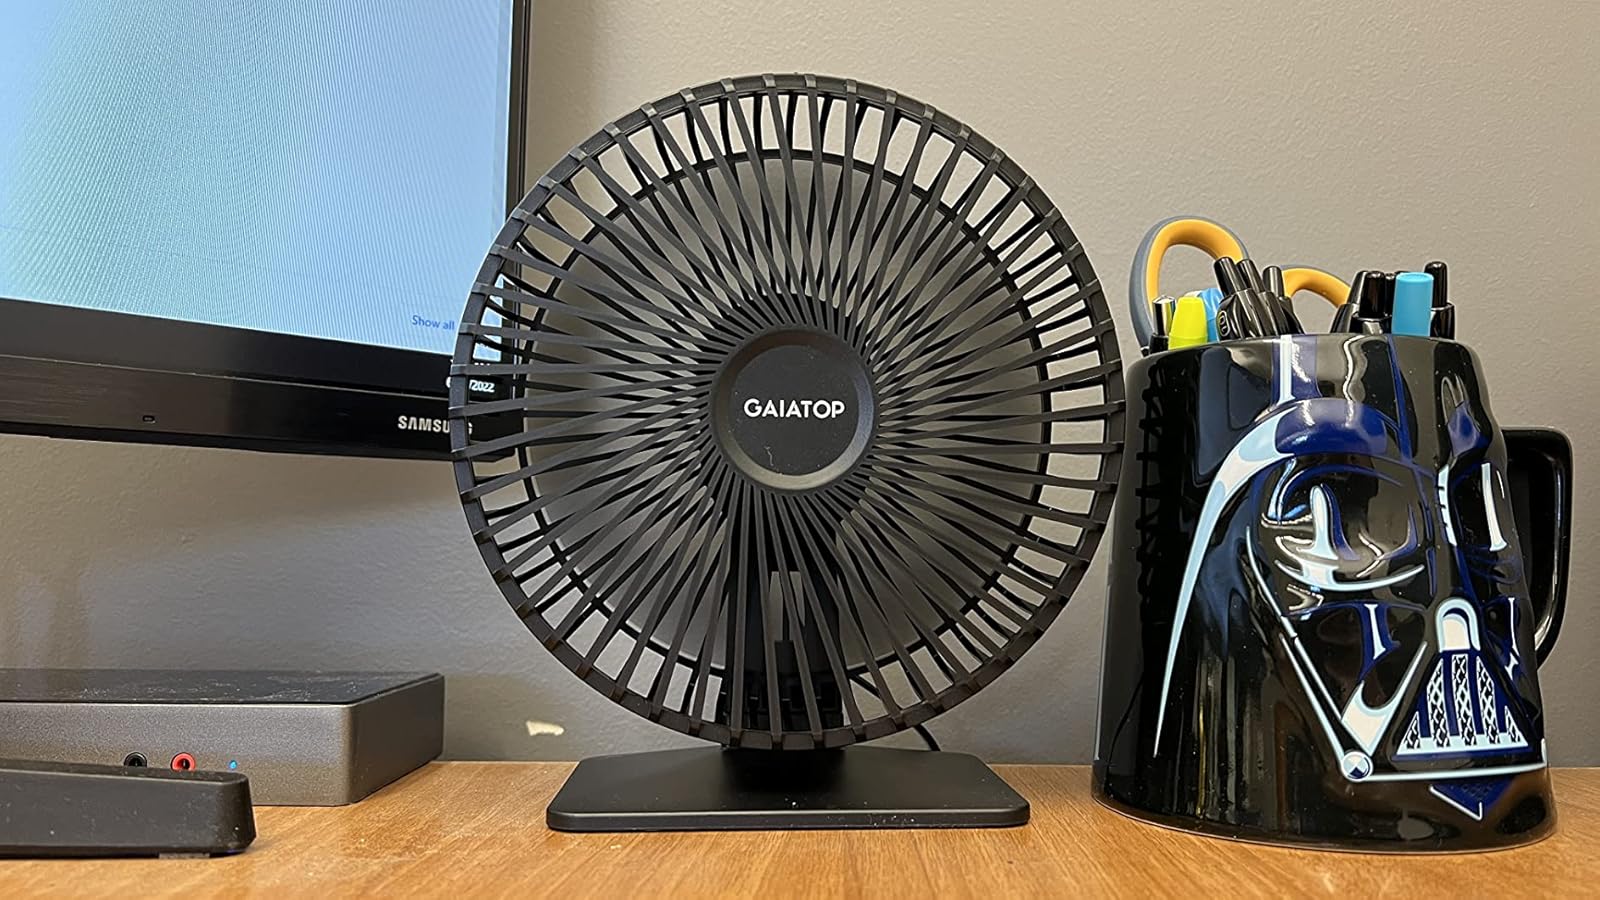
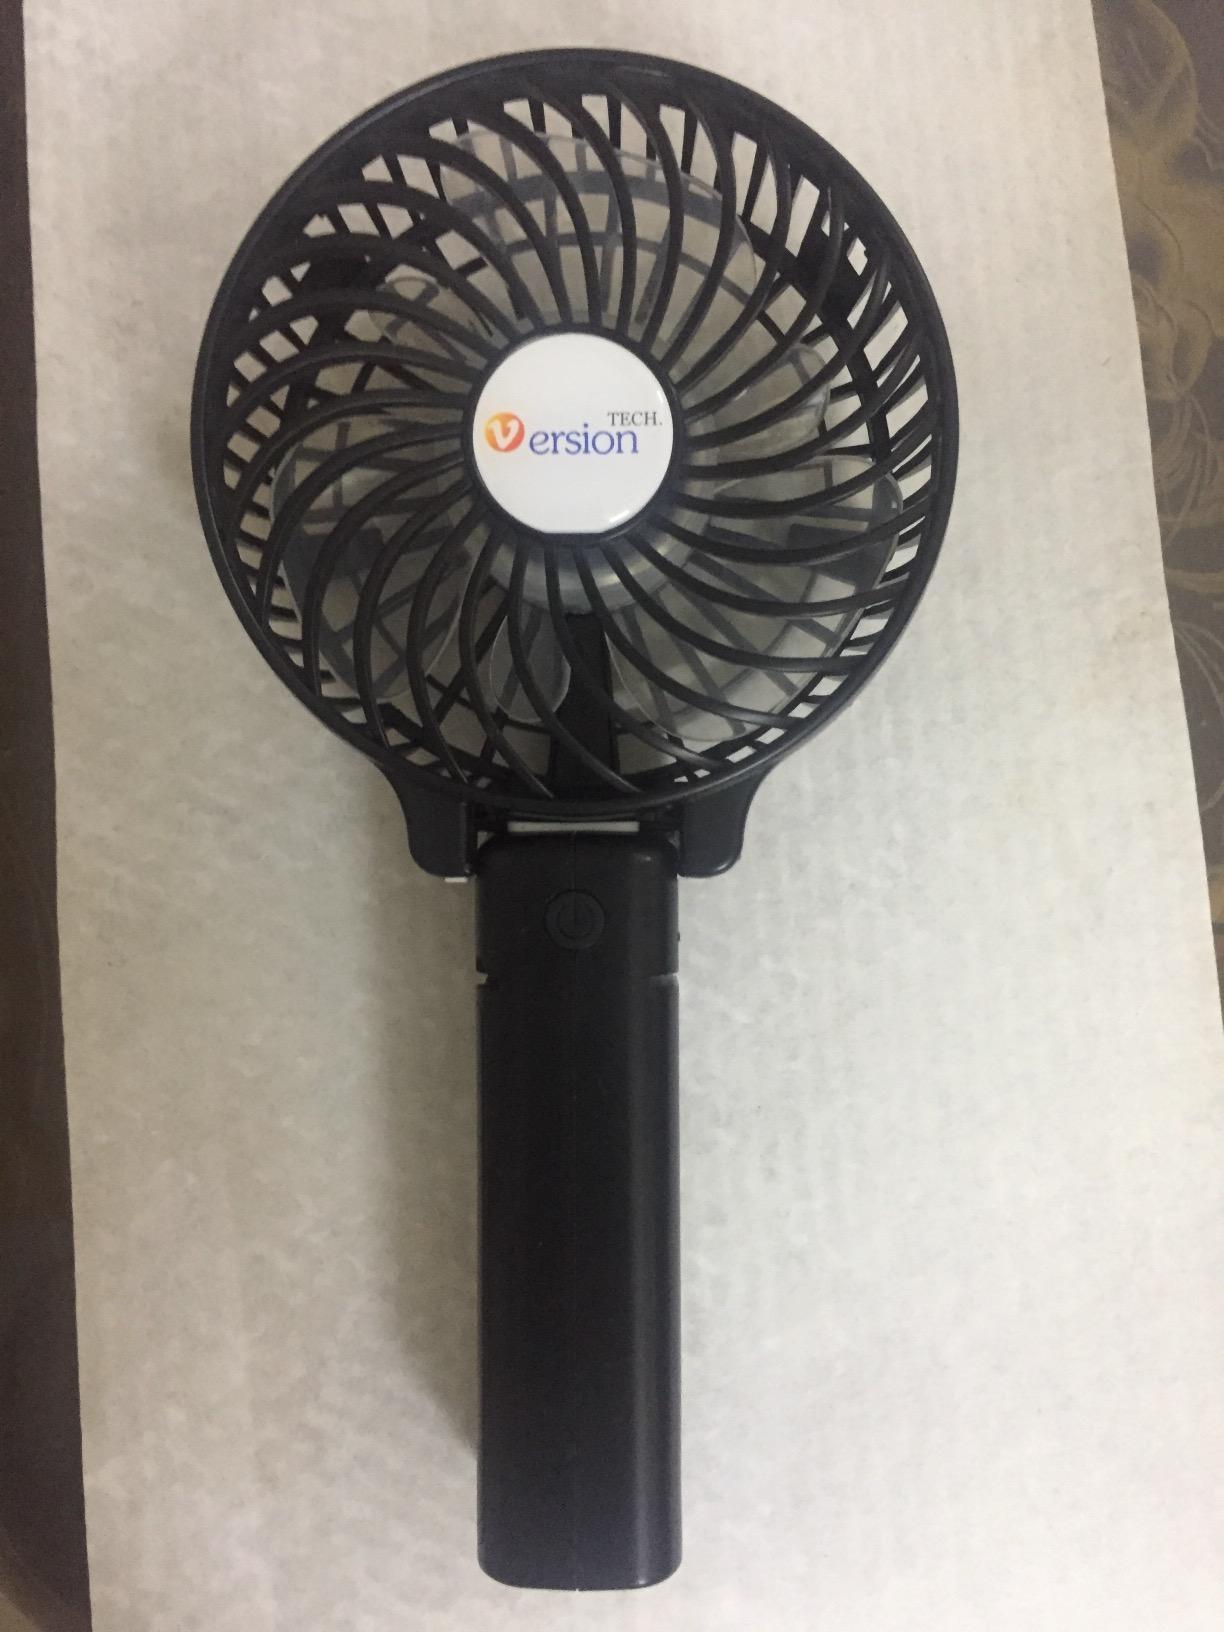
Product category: fan
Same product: no